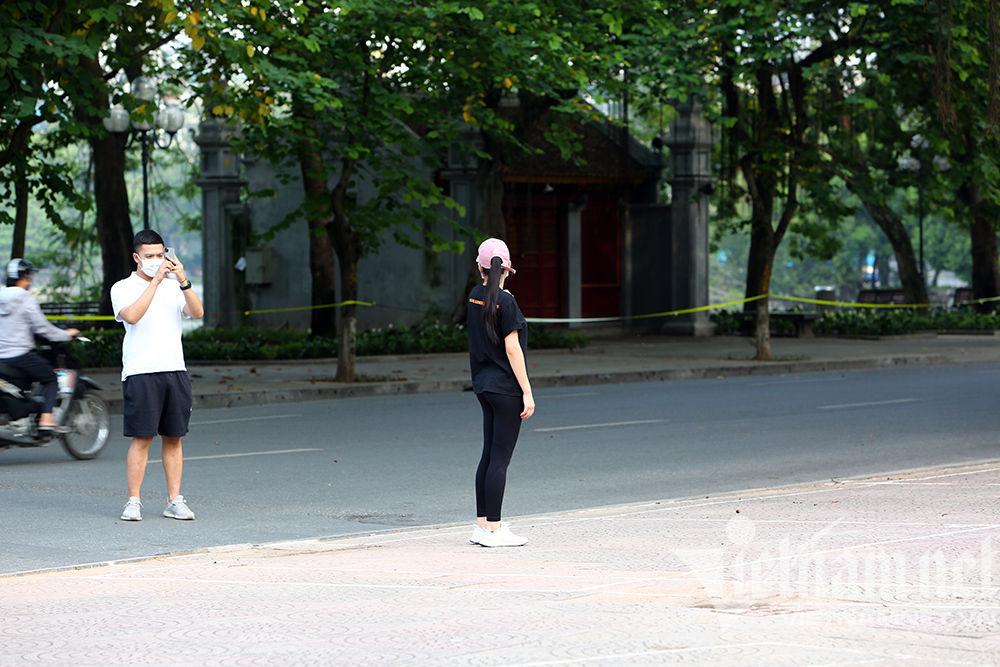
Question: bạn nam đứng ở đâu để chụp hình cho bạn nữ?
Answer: bạn nam đứng ở dưới lòng đường